Adam Kozłowiecki

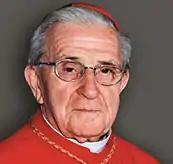

Cardinal Adam Kozłowiecki, S.J., (1 April 1911 – 28 September 2007) was a Jesuit priest who survived almost six years of captivity and torture in Nazi concentration camps during World War II, to become a missionary in Africa. He rose to the rank of Archbishop of the Archdiocese of Lusaka in Zambia. He was named a Cardinal-Priest by Pope John Paul II.